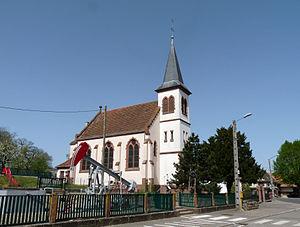
Eglise de Pechelbronn (Bas-Rhin)
Merkwiller-Pechelbronn est une commune française située dans le département du Bas-Rhin, en région Grand Est.